Sophie Bradley-Auckland

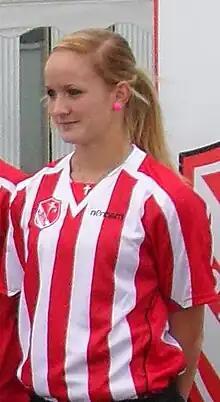
Bradley in 2010

Bradley began her career at Nottingham Forest, before joining Leeds United in 2006. She became a regular in her first season and helped Leeds to the FA Women's Premier League Cup final in March 2007. Bradley, aged 17, was named Player of the Match in Leeds' 1–0 defeat by Arsenal at Glanford Park. In 2007–08 Leeds reached the FA Women's Cup final, played in Bradley's home town of Nottingham. The Whites were beaten 4–1 by Arsenal.